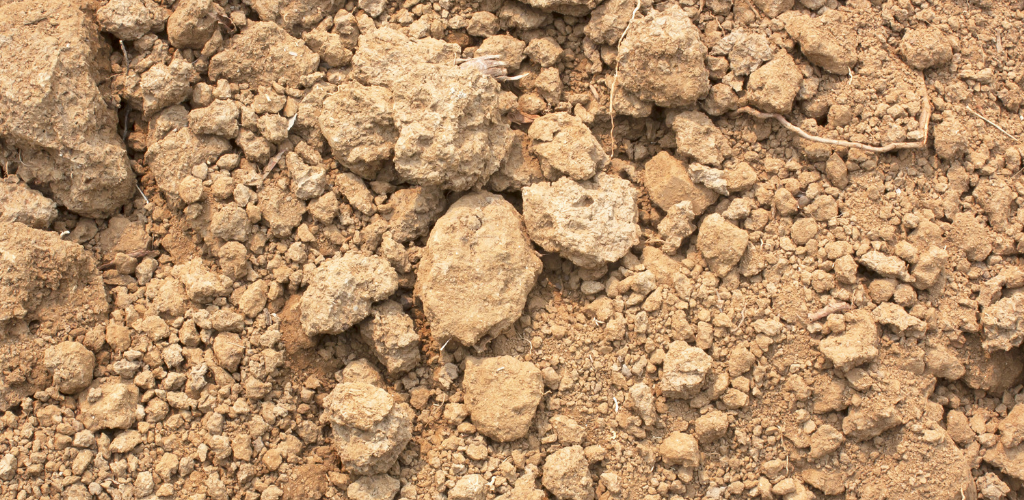
Soil type: Clay soil